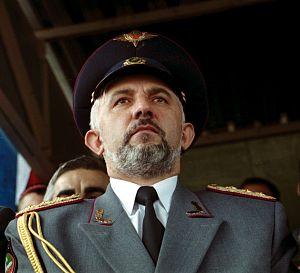
Aslan Alievitch Maskhadov, né le 21 septembre 1951 et mort le 8 mars 2005, fut le chef du mouvement séparatiste et homme d'État tchétchène et le troisième président de la République tchétchène d'Itchkérie.
La seconde guerre de Tchétchénie est un conflit armé qui opposa l'armée fédérale russe aux indépendantistes tchétchènes du 26 août 1999 au 6 février 2000, jour de la prise de Grozny, la capitale de la république, par les troupes russes. Cependant, des opérations de contre-insurrection perdurent jusqu'au 16 avril 2009 et des combats ont encore lieu dans la région.